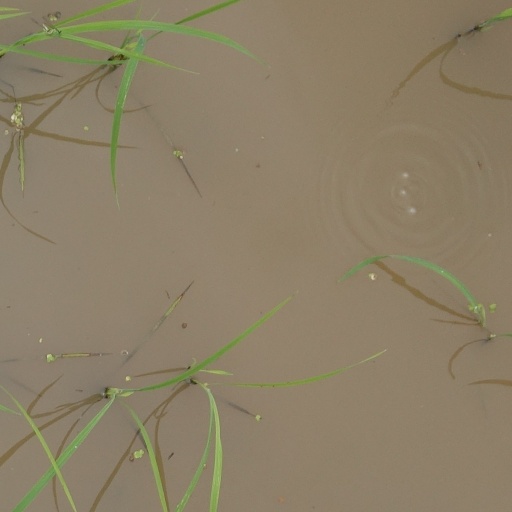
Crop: rice